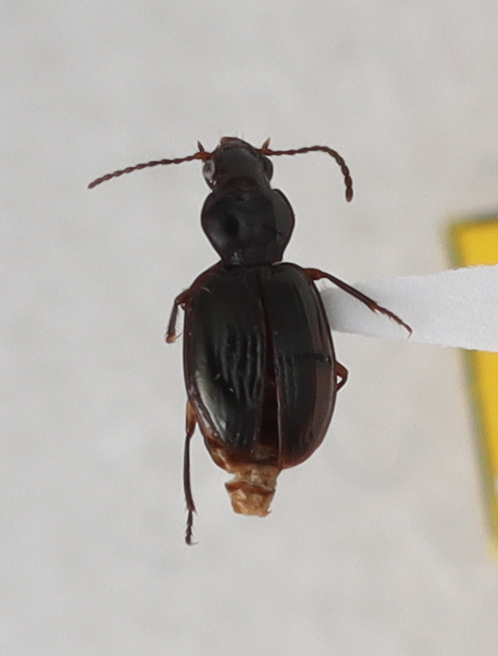
Scientific name: Mecyclothorax konanus
Plot: 8
Trap: E
Collected: 20190925